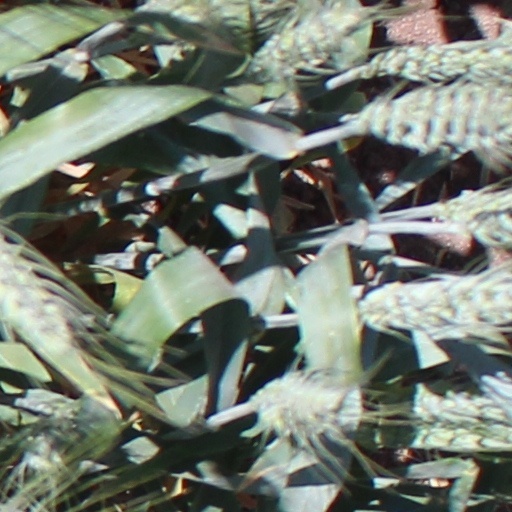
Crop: wheat